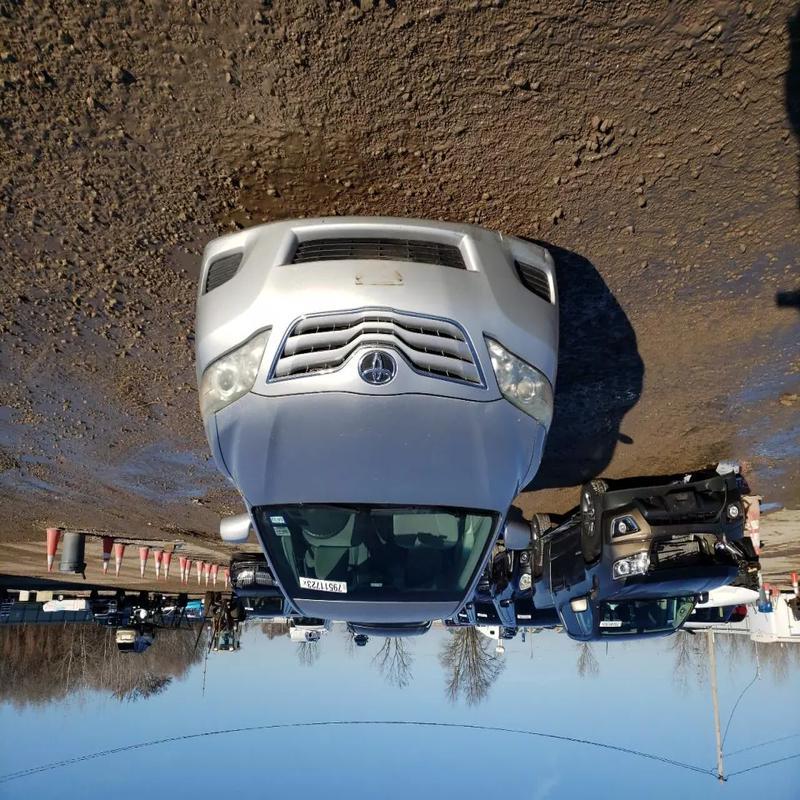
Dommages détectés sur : pare-choc avant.
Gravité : mineur